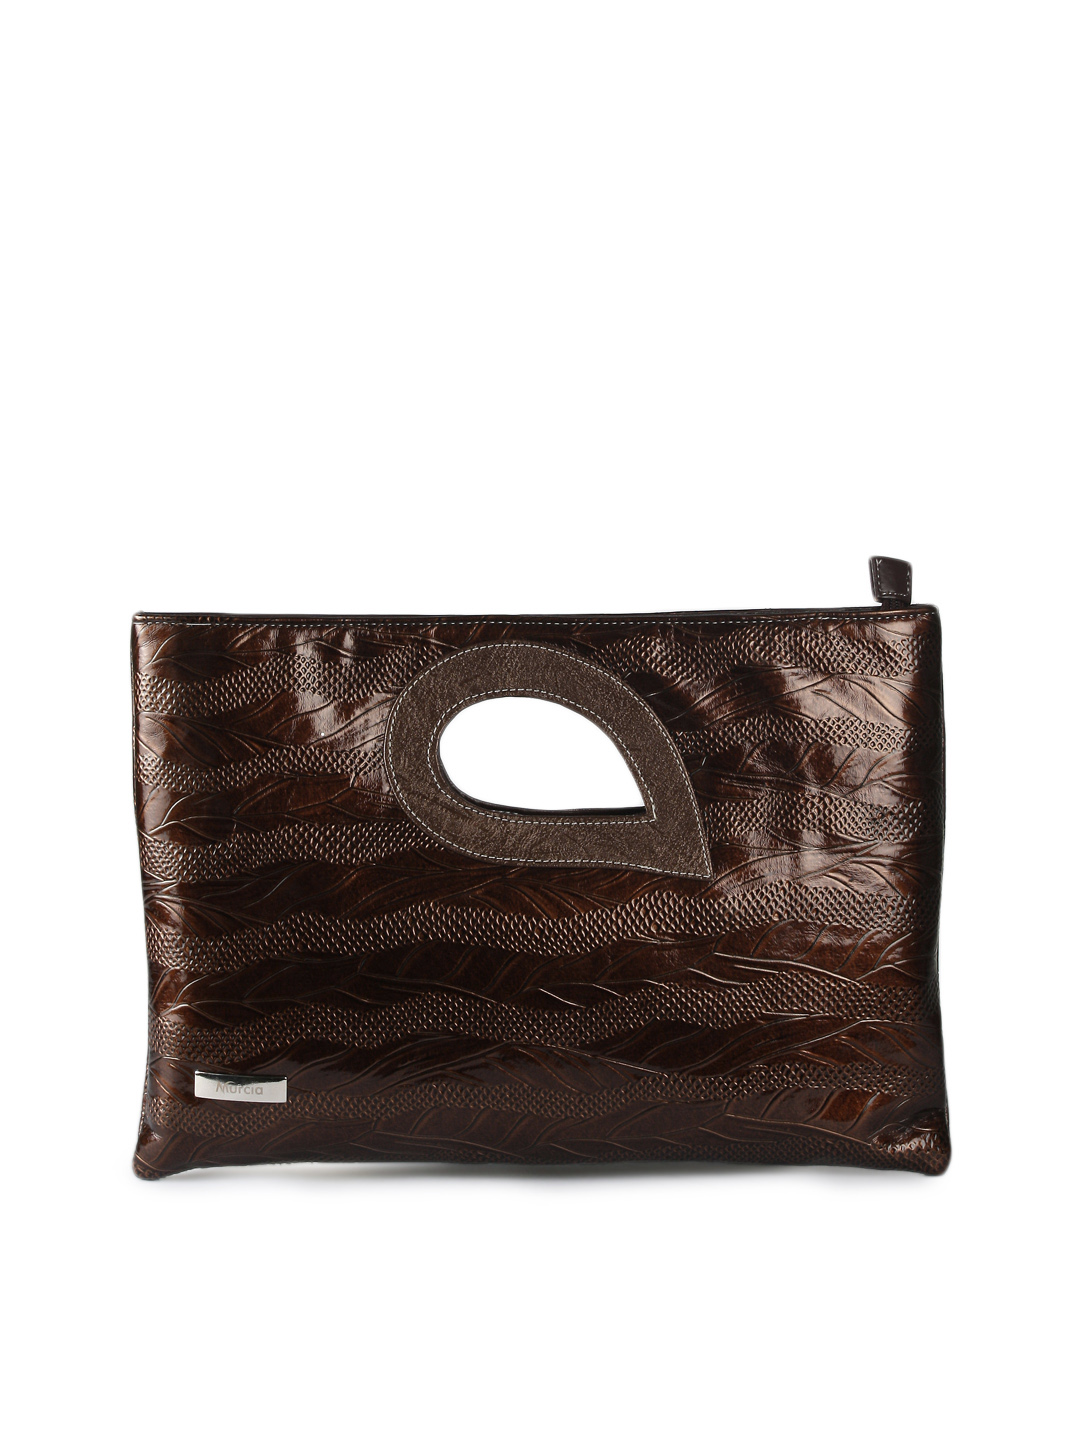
Murcia Women Stylish Brown Handbag
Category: Accessories / Bags / Handbags
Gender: Women
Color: Brown
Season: Winter 2015
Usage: Casual